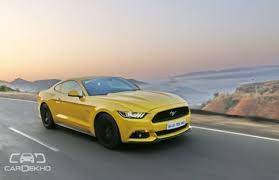
Vehicle type: Cars